Myron Reed (wrestler)

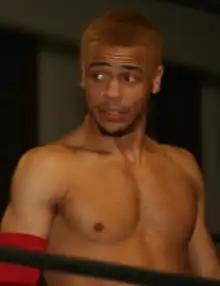
Myron Reed in 2019.

Myron Reed (born June 9, 1996) is an American professional wrestler currently performing on the independent circuit and is a member of The Rascalz stable. He is known for his stint in Major League Wrestling where he is a former three-time MLW World Middleweight Champion.